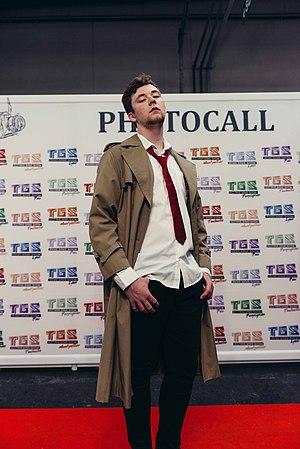
Cosplay de John Constantine au Toulouse Game Show, Toulouse en 2019.
John Constantine est le personnage de fiction principal de la série de comics Hellblazer publiée par DC Comics. C'est un anti-héros, spécialiste de la magie noire et de l'occulte. Il se caractérise par un style sarcastique et parfois méprisant envers les autres. Sa première apparition a lieu dans le comics Swamp Thing en 1985, sous la plume d'Alan Moore.